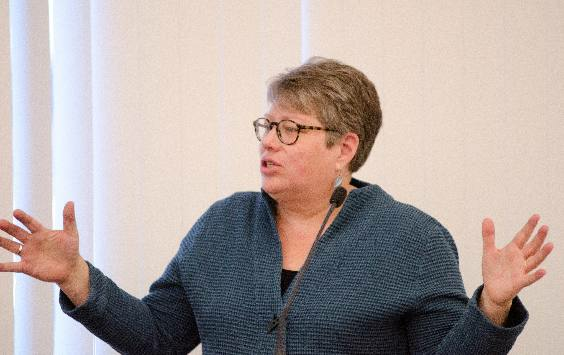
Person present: Yes